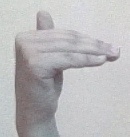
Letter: khaa